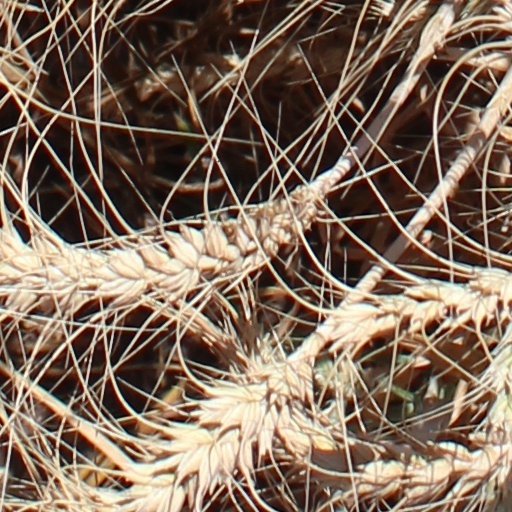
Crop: wheat